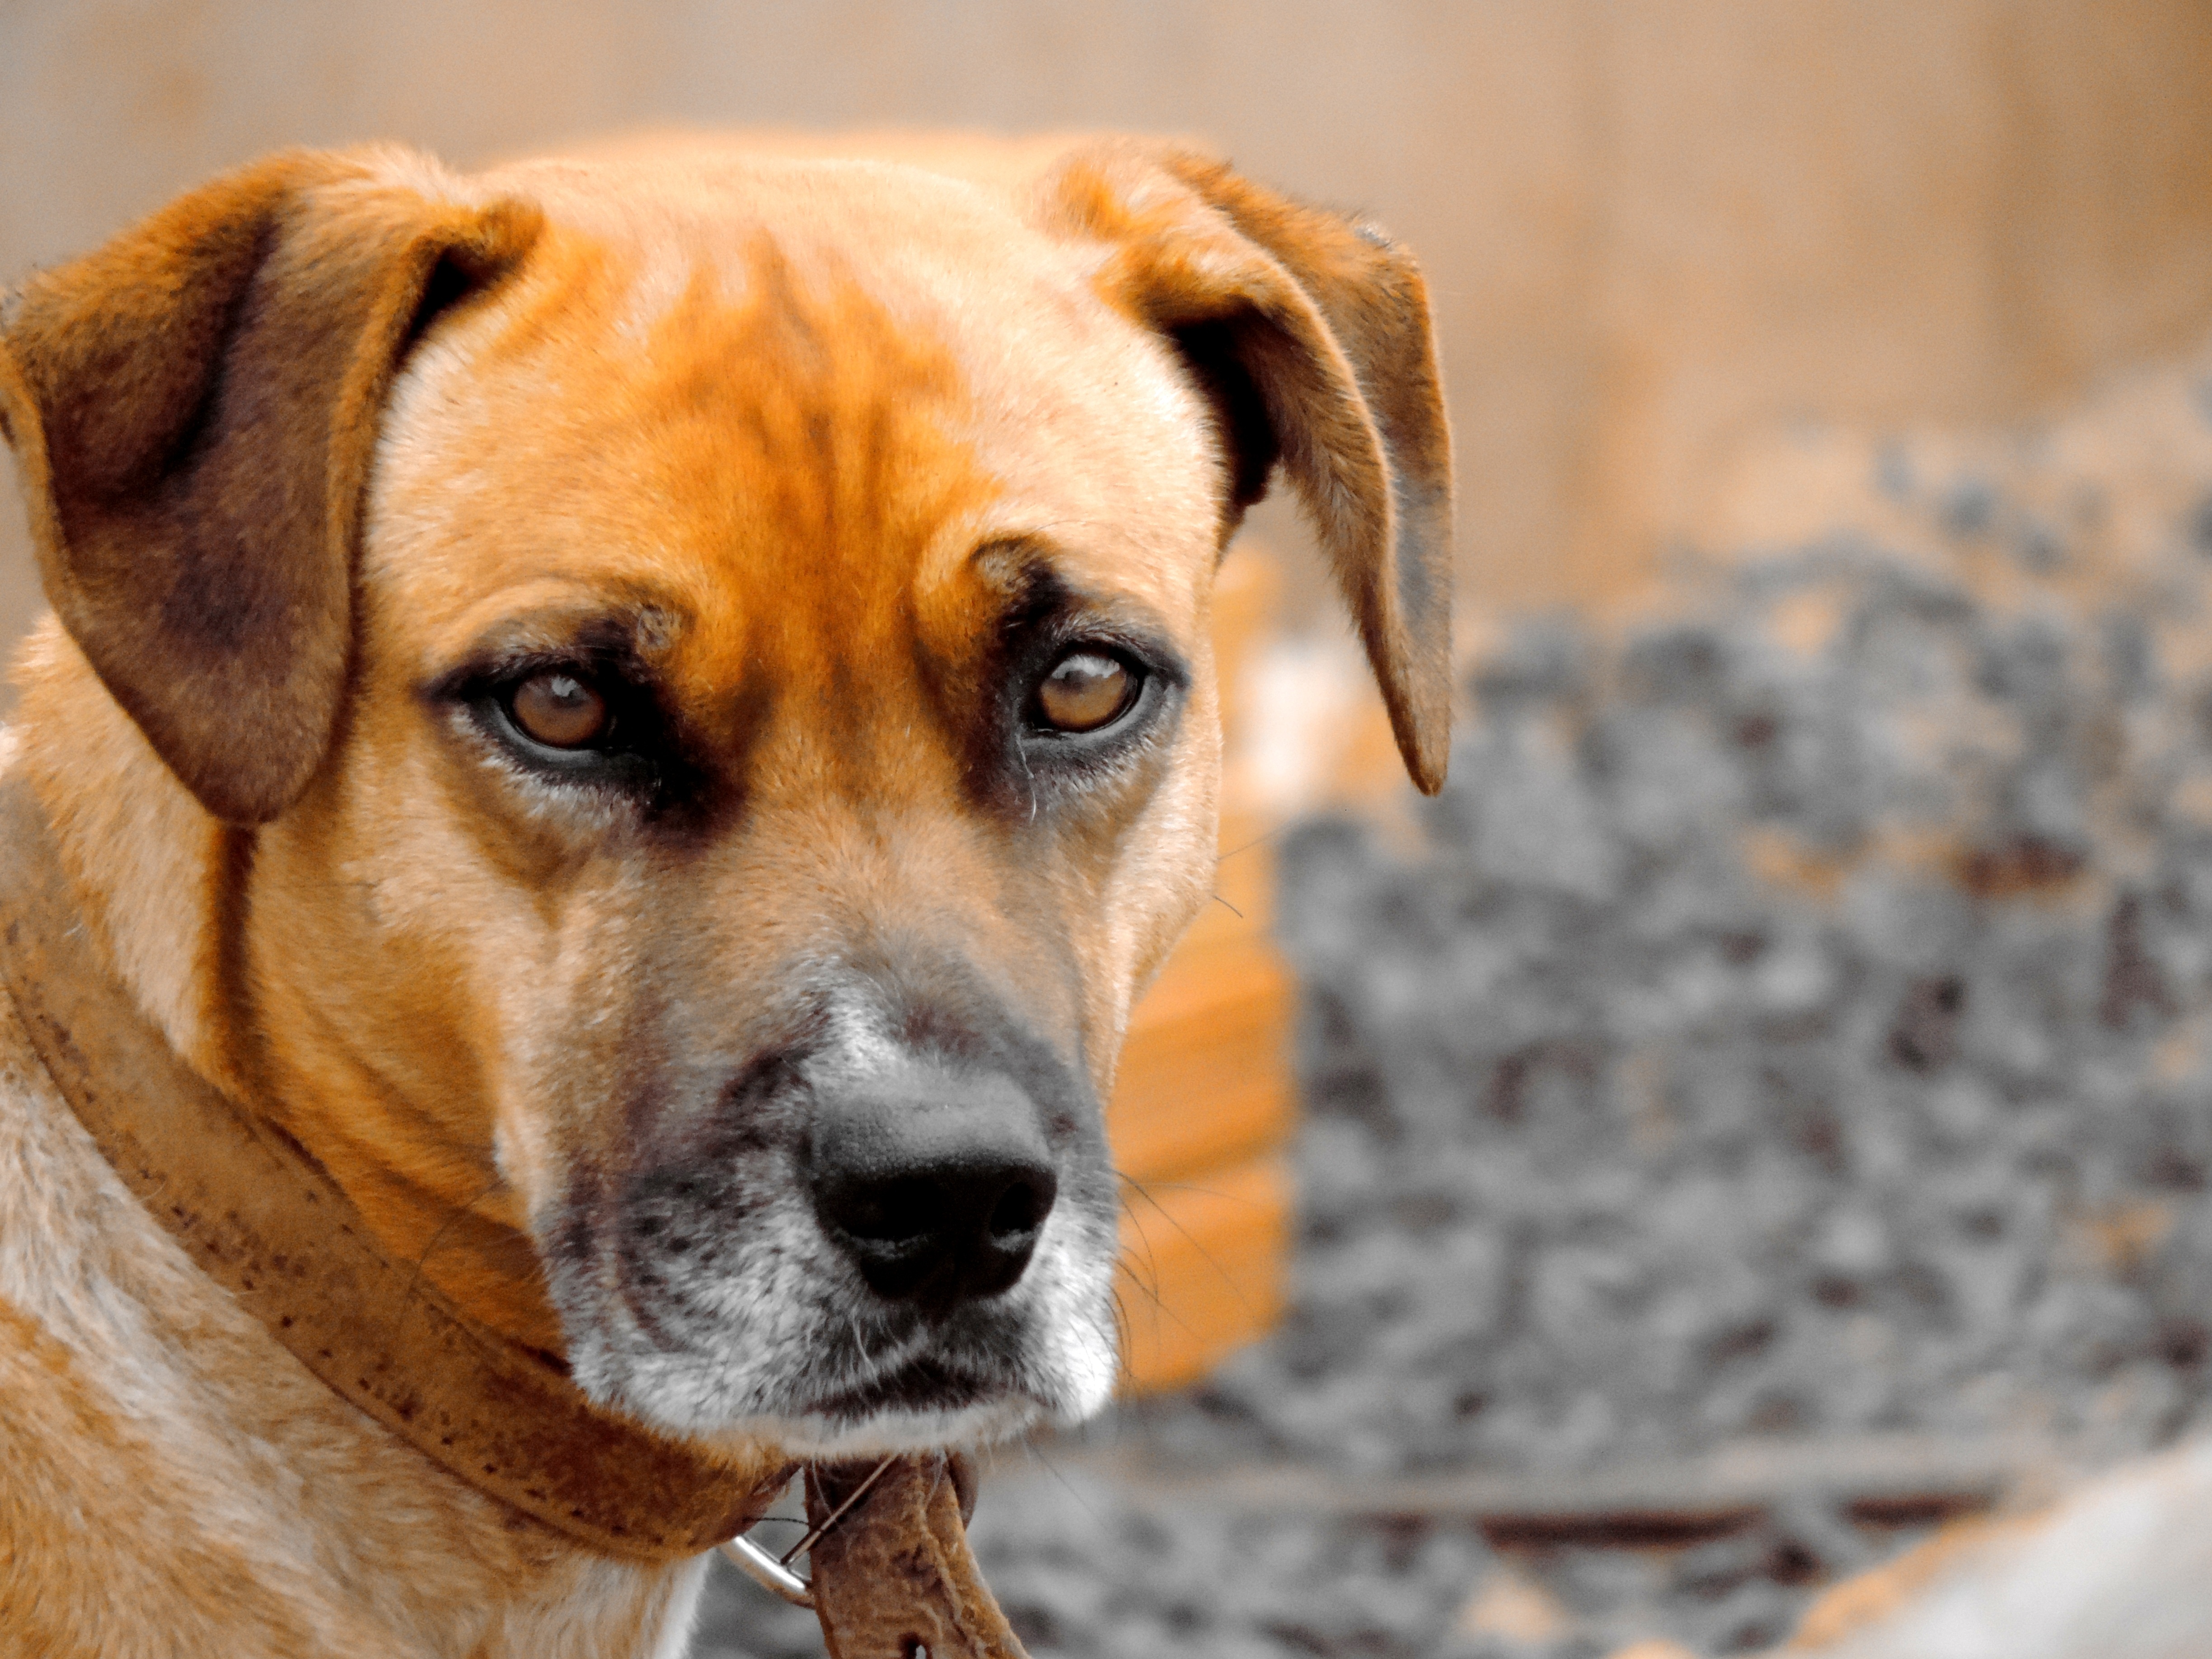
puppy, dog, stone, pet, brown, mammal, vertebrate, dog breed, street dog, dog like mammal, dog crossbreeds